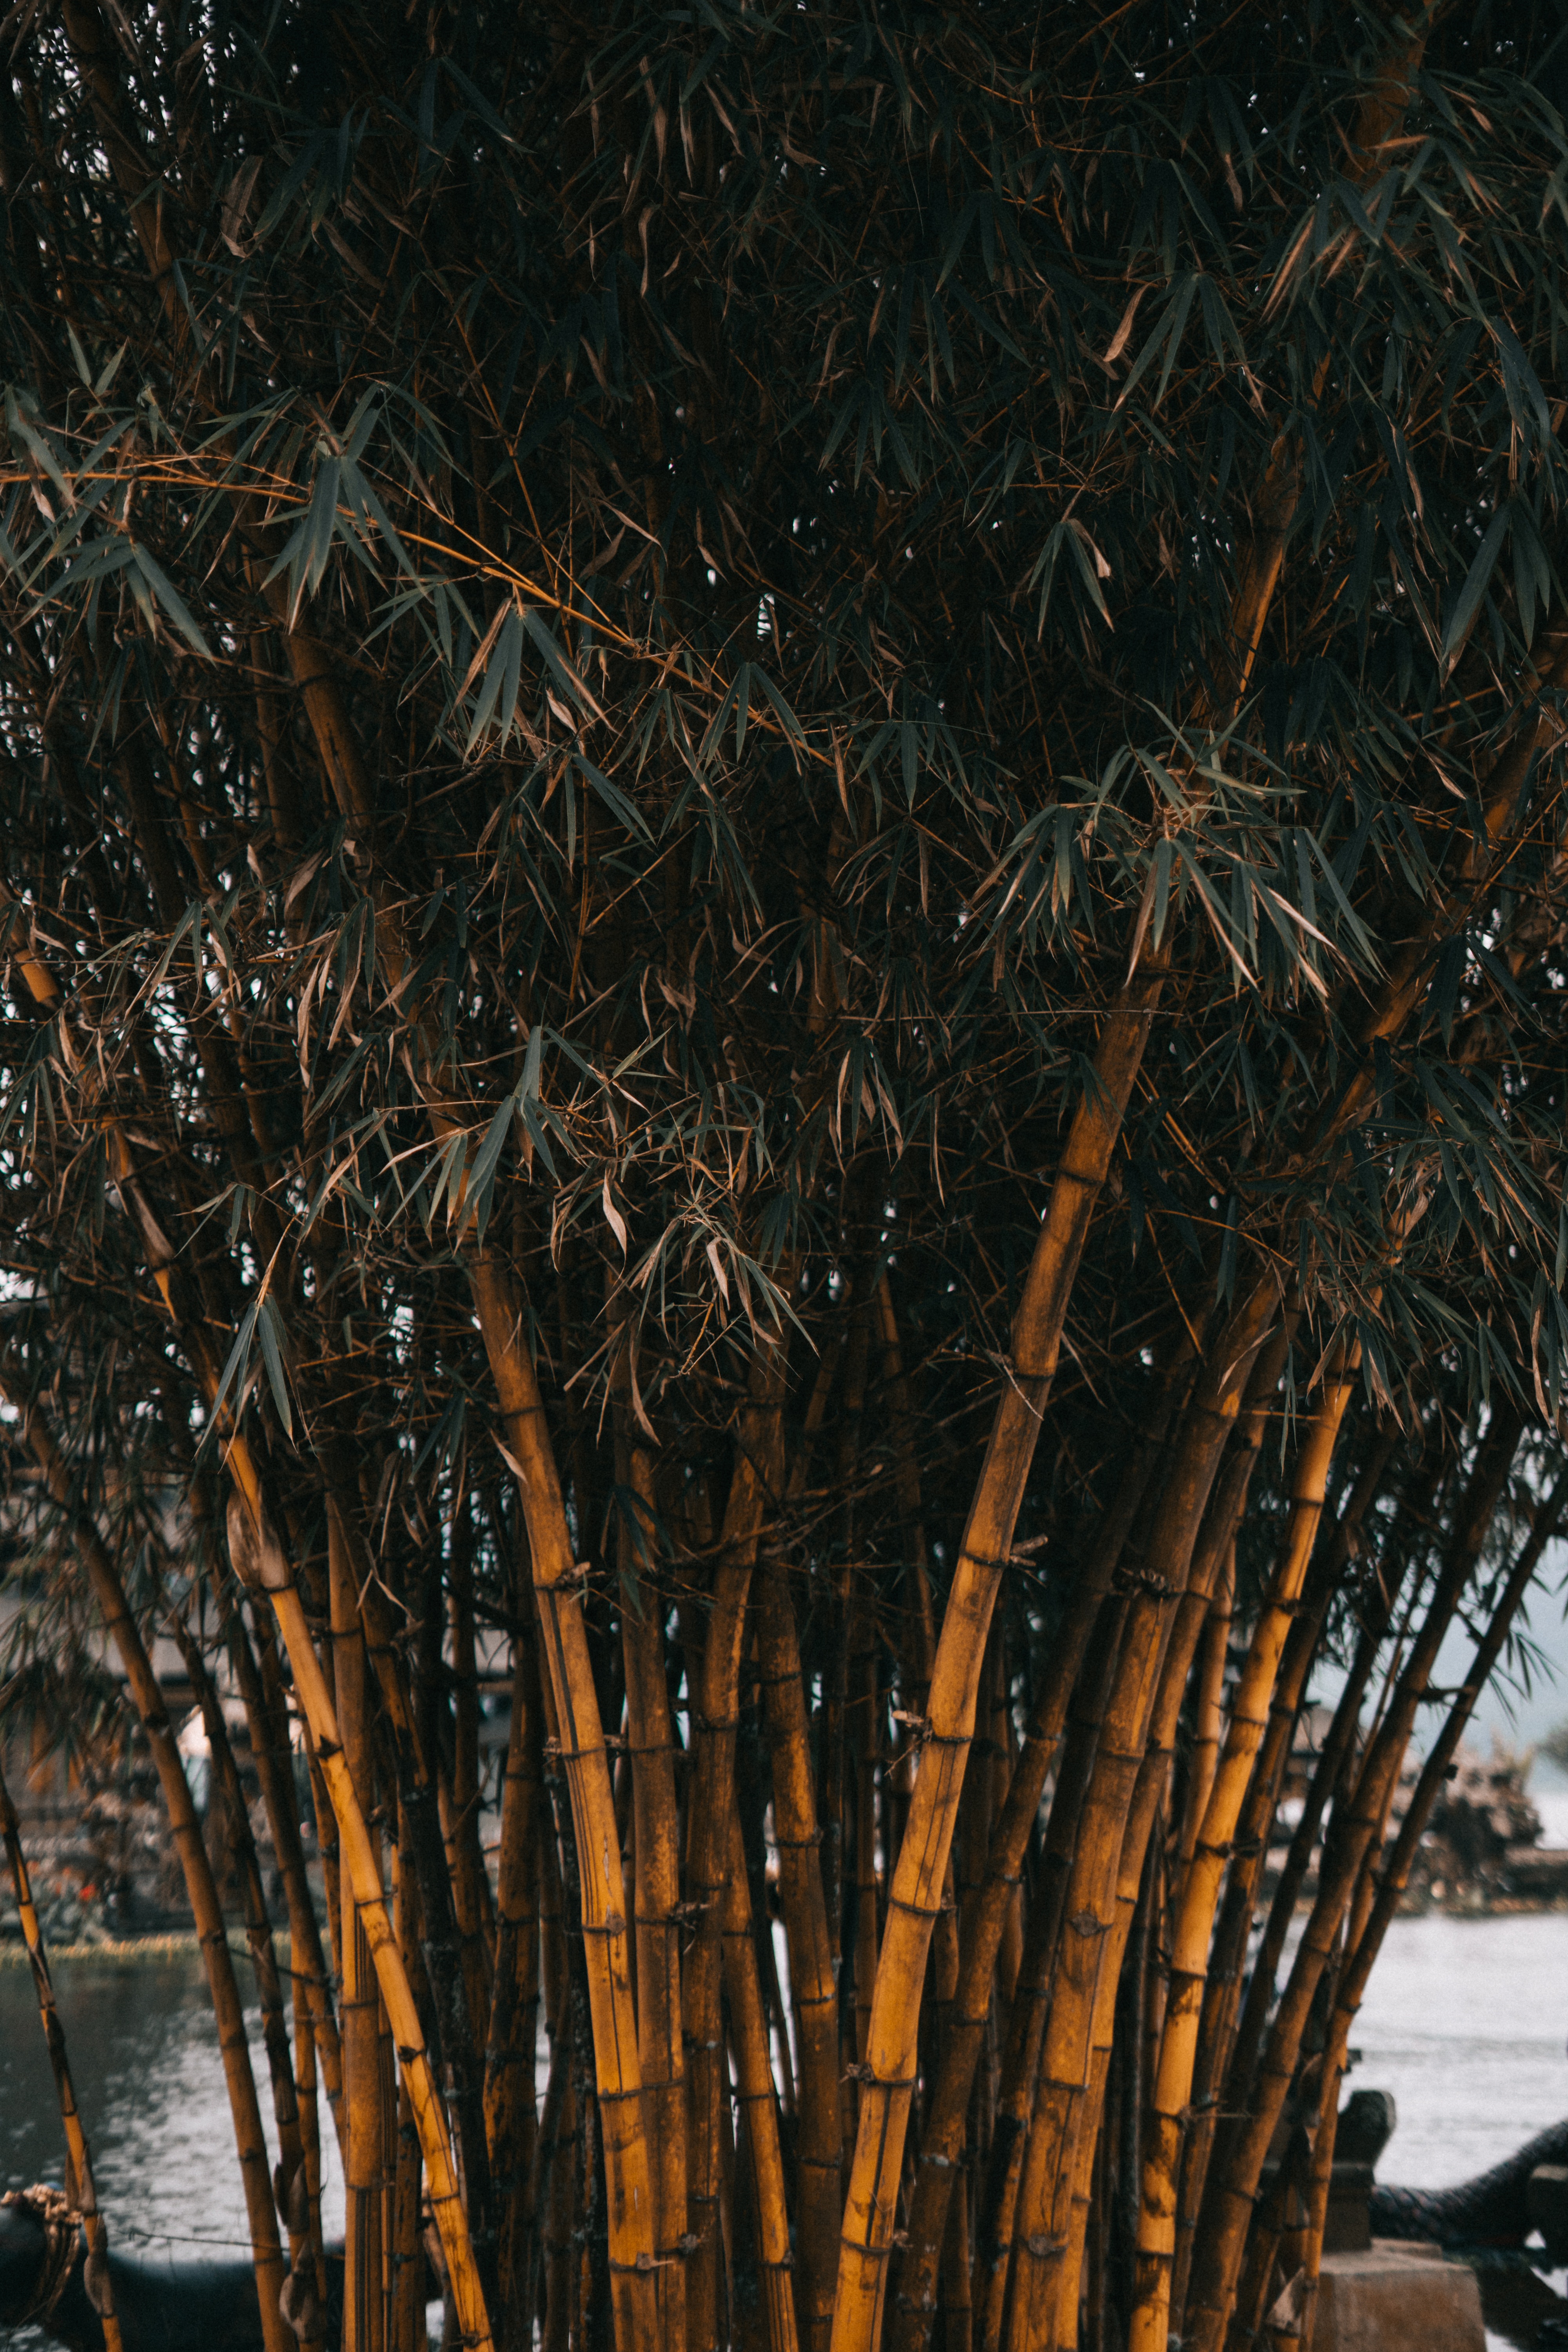
tree, branch, snow, winter, plant, sky, woody plant, night, twig, plant stem, trunk, wood, freezing